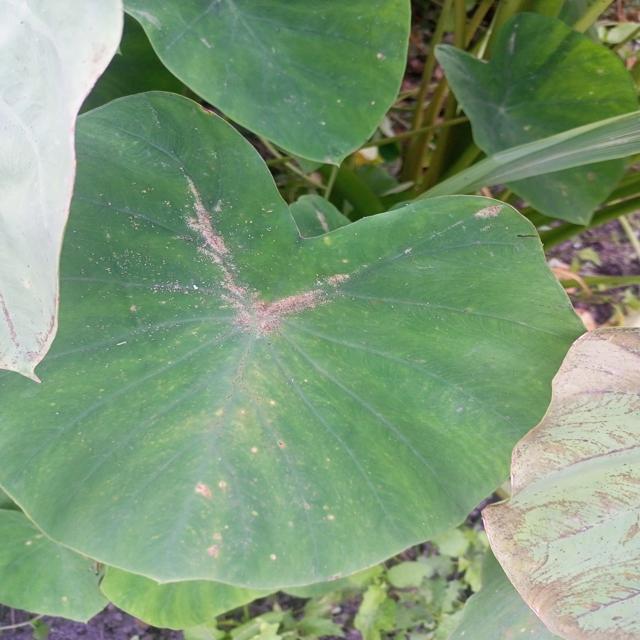
Label: Early_Blight